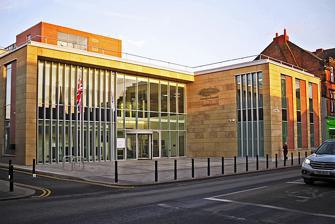
Building: Cumbria House
Country: United Kingdom
Year built: 2016
Municipal building in Carlisle, Cumbria, England Cumbria House Cumbria House Cumbria House Location within Cumbria General information Address 107–117 Botchergate, Carlisle CA1 1RD Country United Kingdom Coordinates 54°53′24″N 2°55′43″W / 54.8901°N 2.9287°W / 54.8901; -2.9287 Completed 2016 Design and construction Architect(s) Eric Wright Construction Cumbria House is a municipal building in the Botchergate area of Carlisle , England. It is used by Cumberland Council . History Throughout much of the 20th century, the administration of Cumberland County Council had been carried out from the Courts in Carlisle. After amalgamation with Westmorland County Council in 1974, Cumbria County Council continued to use these facilities as well as a series of Victorian houses on Portland Square, Brunswick Street and Alfred Street North in Carlisle together with Lonsdale House in Lower Gaol Yard in Carlisle. In the early 21st century, as a cost-saving measure, council leaders decided to co-locate all council activities in a single building: the site they selected had been occupied by a former retail unit which had been converted for residential use (107-109 Botchergate) and a medical treatment centre (113-117 Botchergate). The new building, which was designed by architects, AHR, and built by Eric Wright Construction, was completed in December 2016. The design for the steel framed building involved a wide glass and steel main frontage facing Botchergate with the right hand section projected forward. The footprint of the building, with the left hand section set back, was designed to create a forecourt in which people could safely protest without being at risk from road traffic. The new offices were built to accommodate some 700 staff and to act as a catalyst for urban regeneration in the Botchergate area. Although the administrative offices of the County Council were at Cumbria House in Botchergate, formal meetings of the Council continued to be held at the County Offices in Kendal . In July 2019, the environmental movement, Extinction Rebellion , held a demonstration in the forecourt outside the building. In September 2022, it was decided that Cumbria House would become the new headquarters for Cumberland Council . References